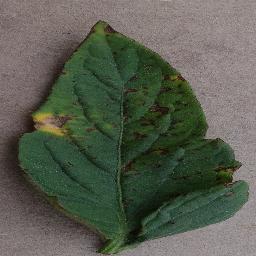
Label: Tomato___Bacterial_spot